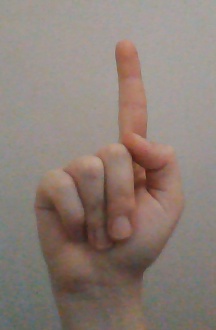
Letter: bb